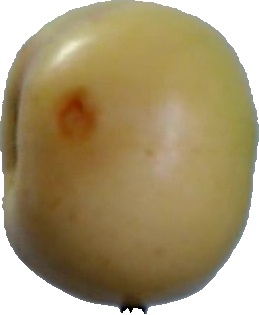
Label: apple_6